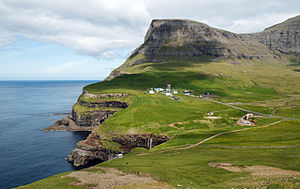
Gásadalur / Galleri
Gásadalur er en bygd, der ligger på vestsiden af øen Vágar på Færøerne og støder ud til Mykinesfjørður. Bygden er omsluttet af de højeste fjelde på Vágar. Mod nord Árnafjall 722 m og mod øst Eysturtindur 715 m.